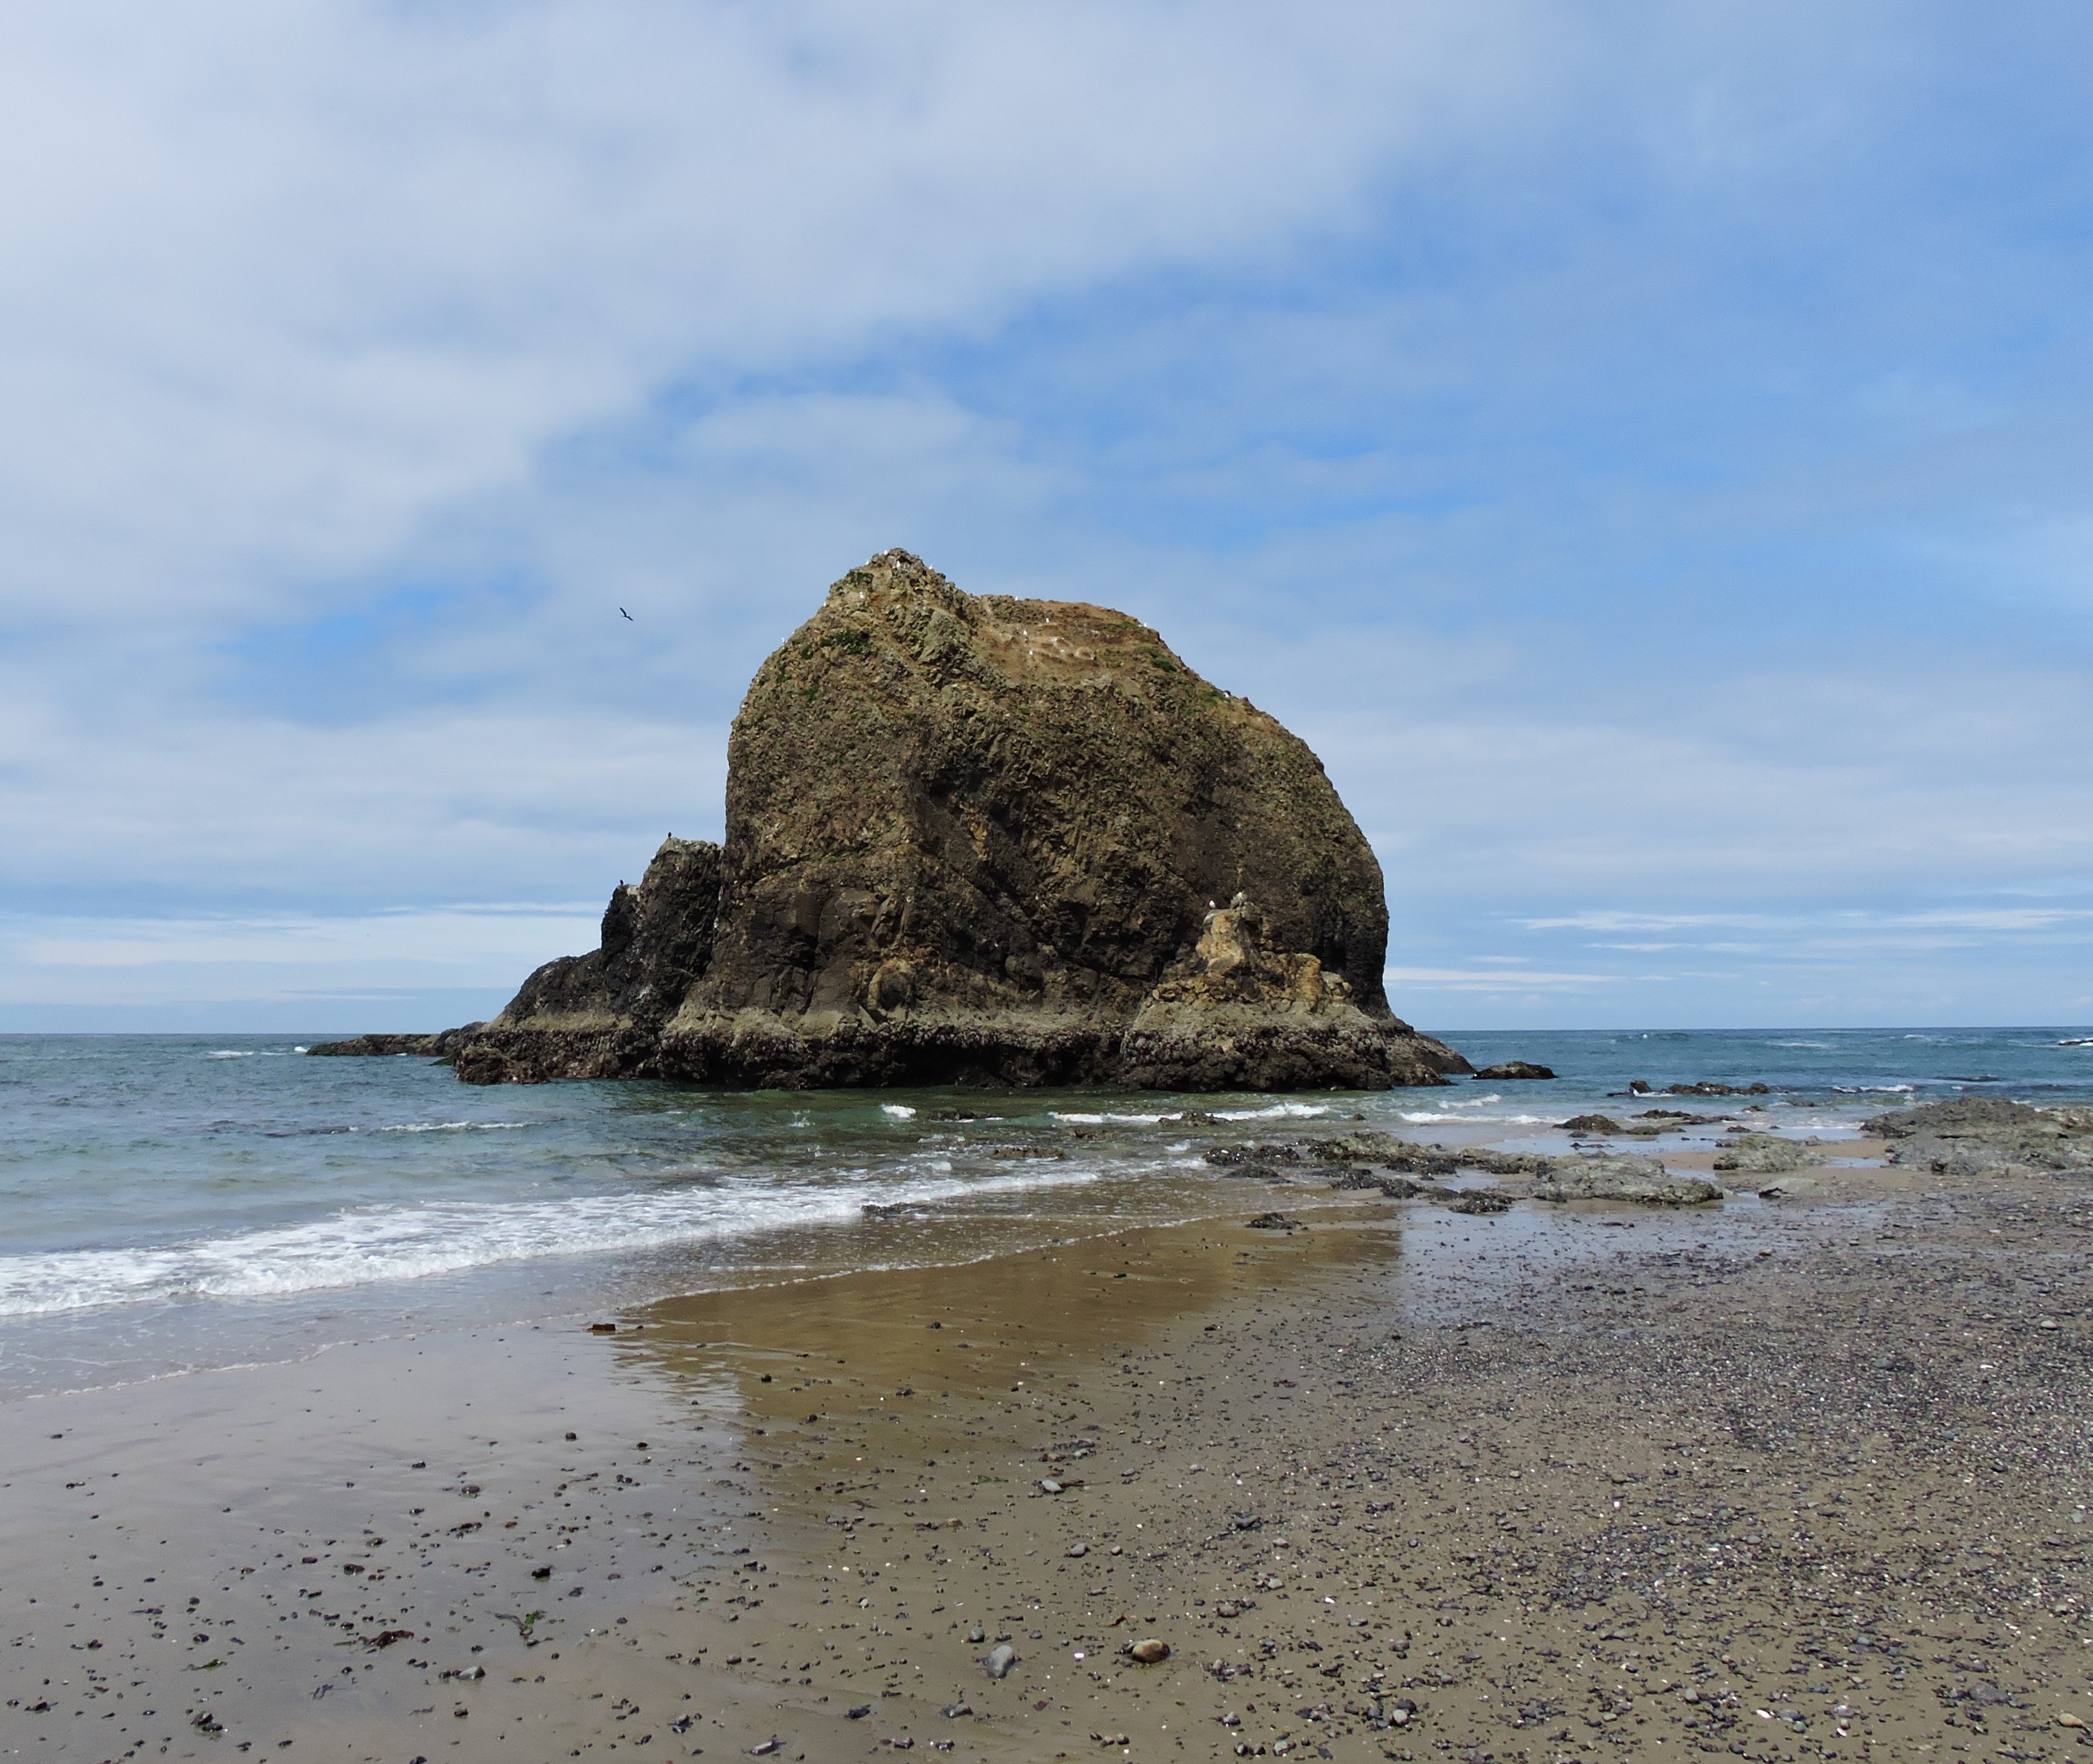
beach, sea, coast, water, nature, sand, rock, ocean, shore, wave, cliff, cove, tower, bay, island, blue, stack, terrain, material, body of water, cape, islet, oregon coast, three arch rocks, wind wave